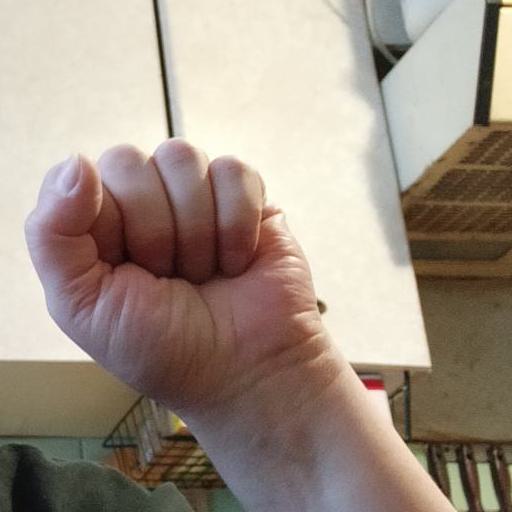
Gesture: fist